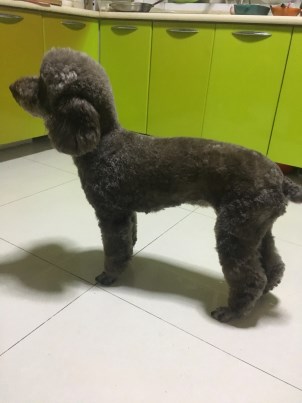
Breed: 2925-n000114-toy_poodle